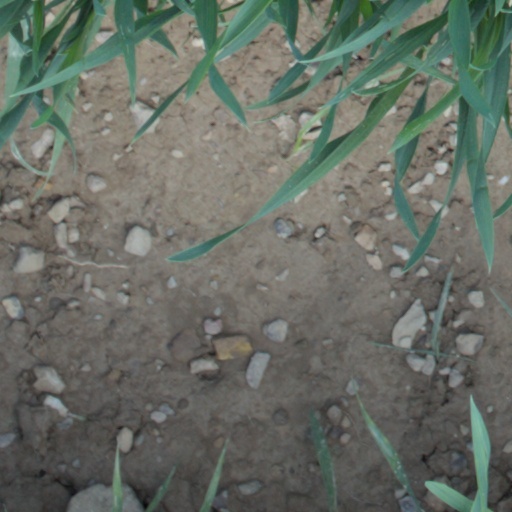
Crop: wheat